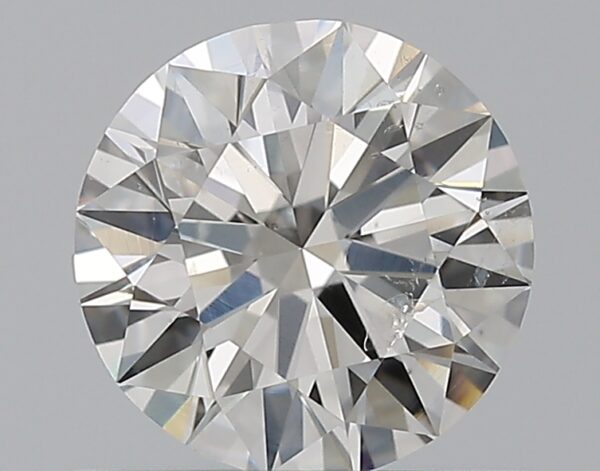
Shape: round
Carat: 0.7
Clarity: SI2
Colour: G
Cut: EX
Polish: EX
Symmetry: EX
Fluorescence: F
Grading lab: GIA
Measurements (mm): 5.65 x 5.69 x 3.5